USA House

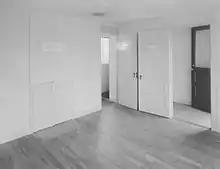
The interior of a USA House living room

USA House was undertaken by the U.S. government at the behest of the British government under the terms of the Lend Lease Act. At the time, the United States was considered the world leader in prefabricated building techniques; a 1943 proposal by the Union of Soviet Architects had even suggested the purchase of American prefabrication technologies to deal with the Soviet Union's own housing dilemmas. Details of the arrangement were brokered by John Maynard Keynes.